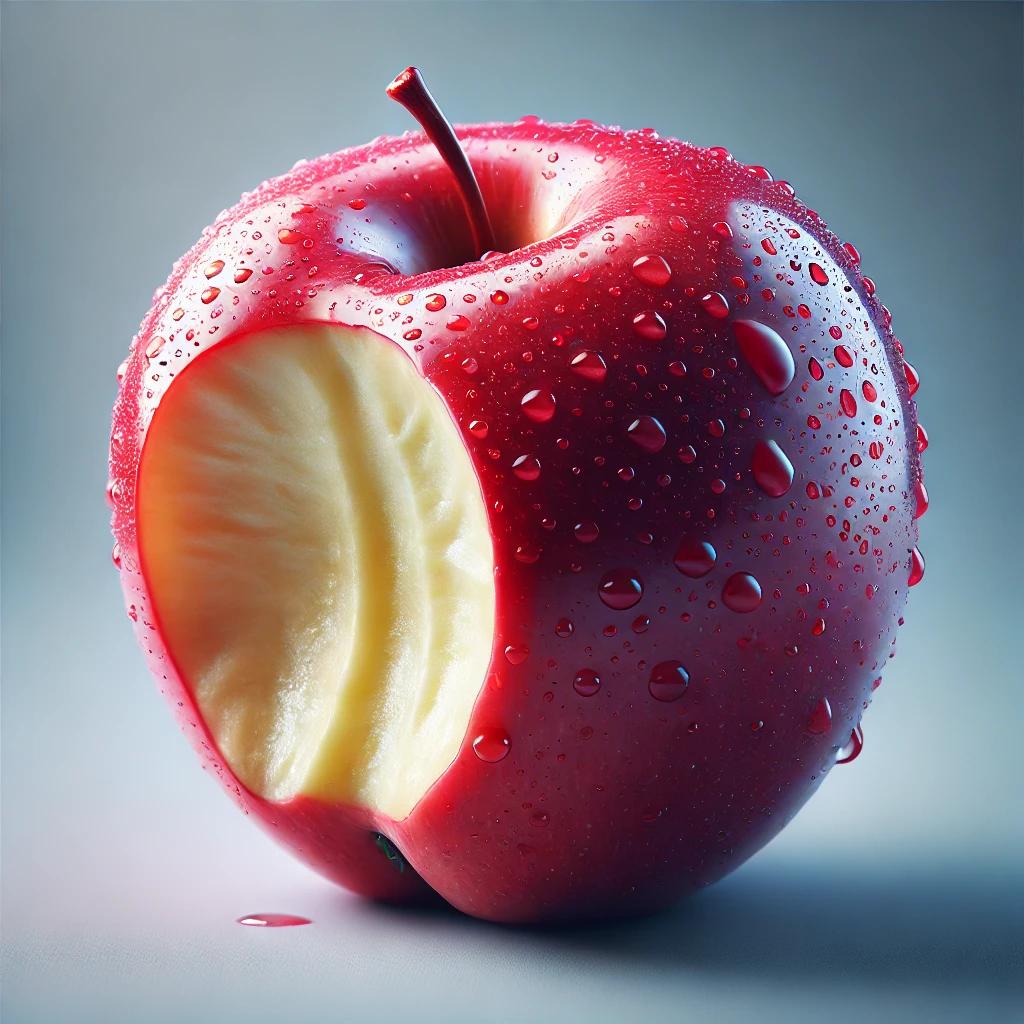
Etiqueta: orgánico